Boris Paykin

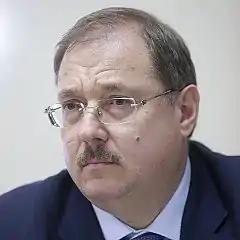

Boris Romanovich Paykin (born 26 March 1965, Leningrad) is a Russian political figure and a deputy of the 8th State Duma.